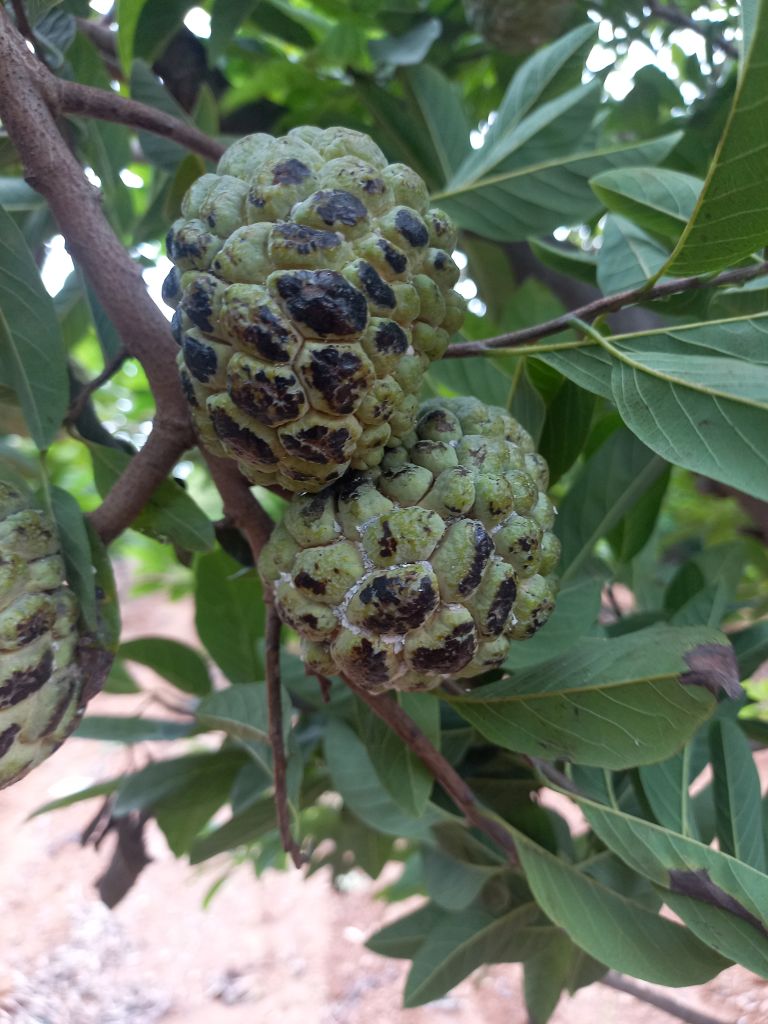
Disease label: Blank Canker